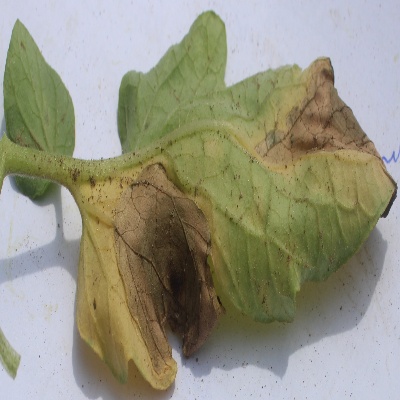
Crop: Tomato
Condition: verticulium wilt